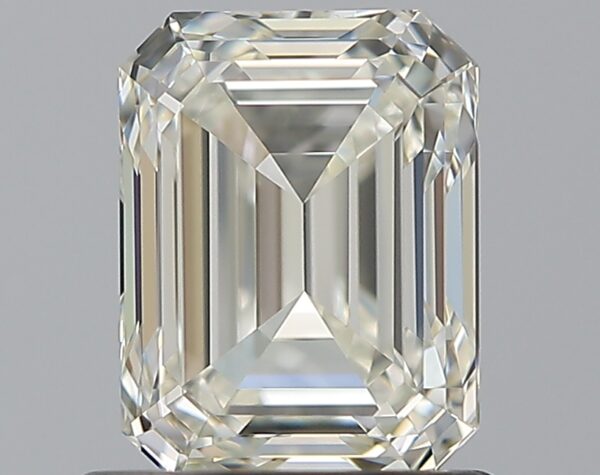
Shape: emerald
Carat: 1.01
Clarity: FL
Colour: K
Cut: VG
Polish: EX
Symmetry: EX
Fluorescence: N
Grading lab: GIA
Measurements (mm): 6.31 x 4.78 x 3.32